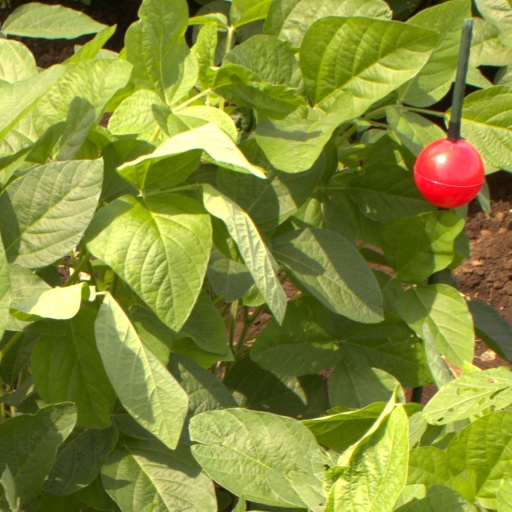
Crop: soybean